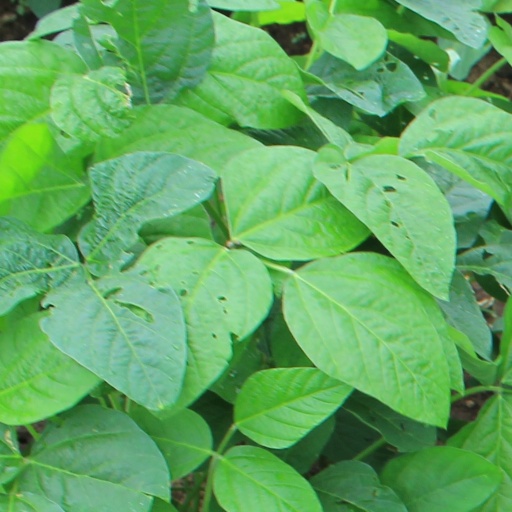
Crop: soybean